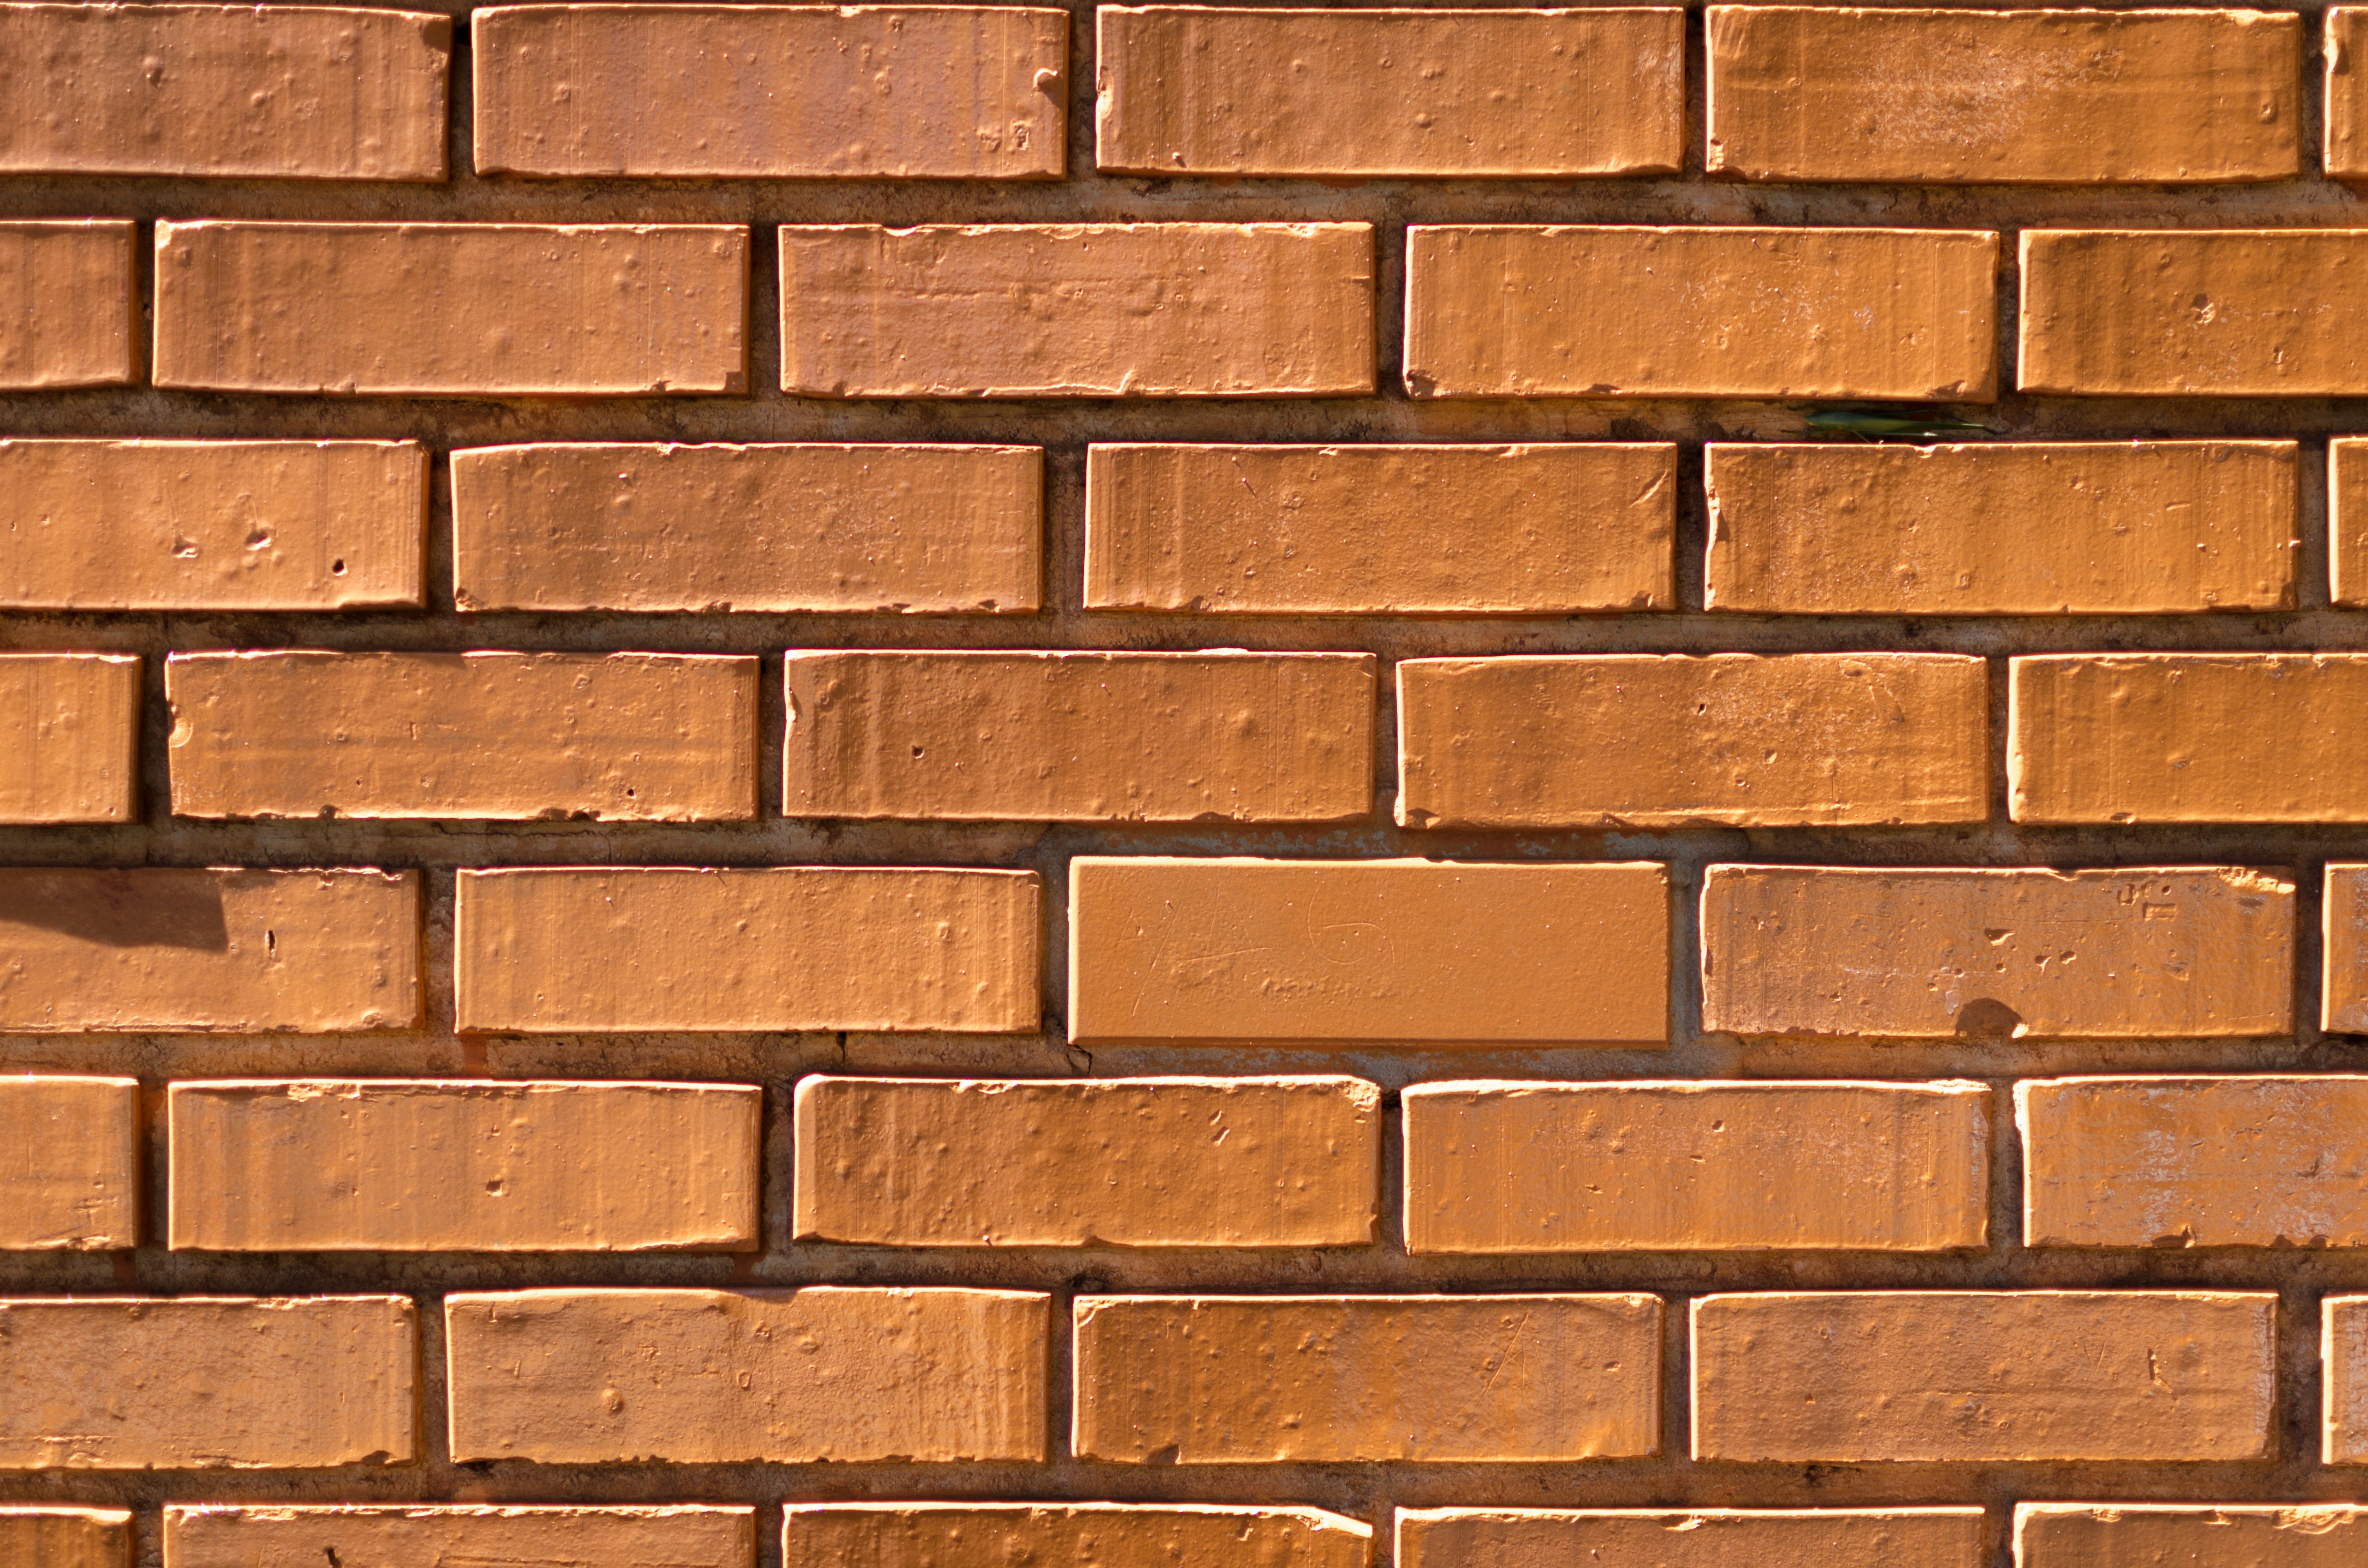
brickwork, brick, wall, brown, pattern, bricklayer, building material, stone wall, rectangle